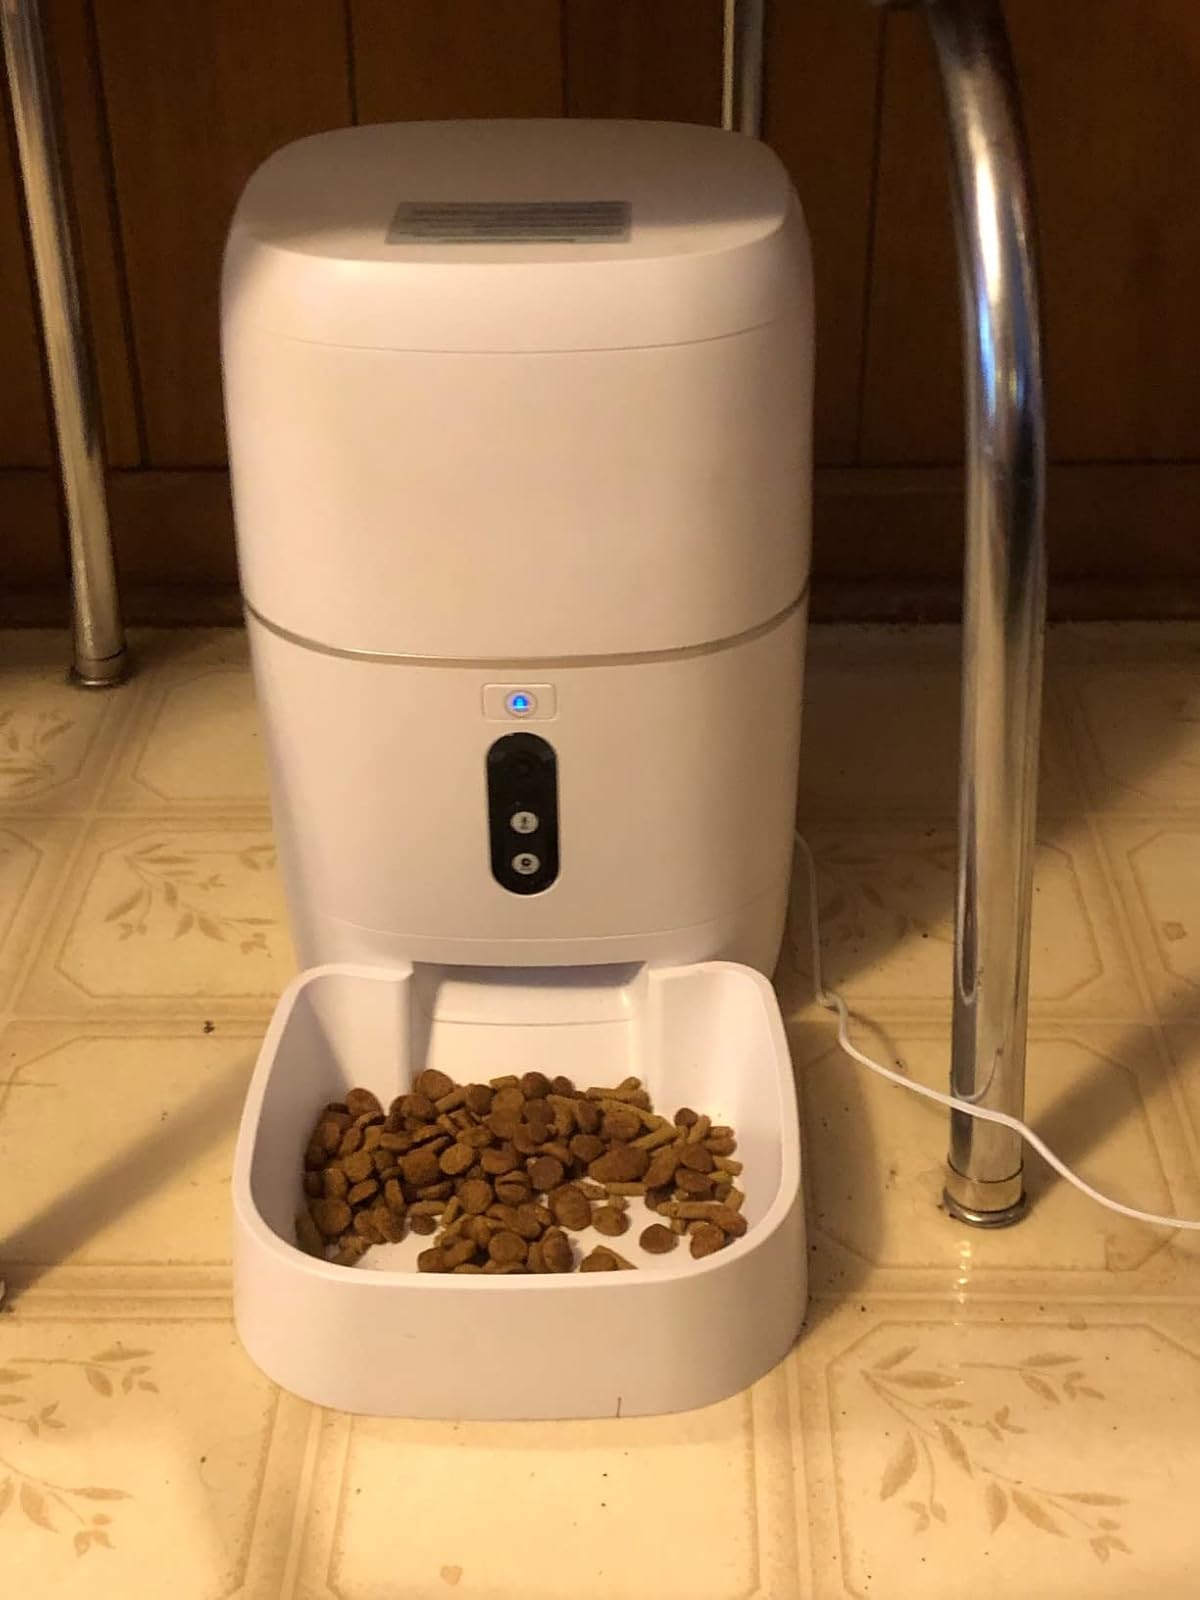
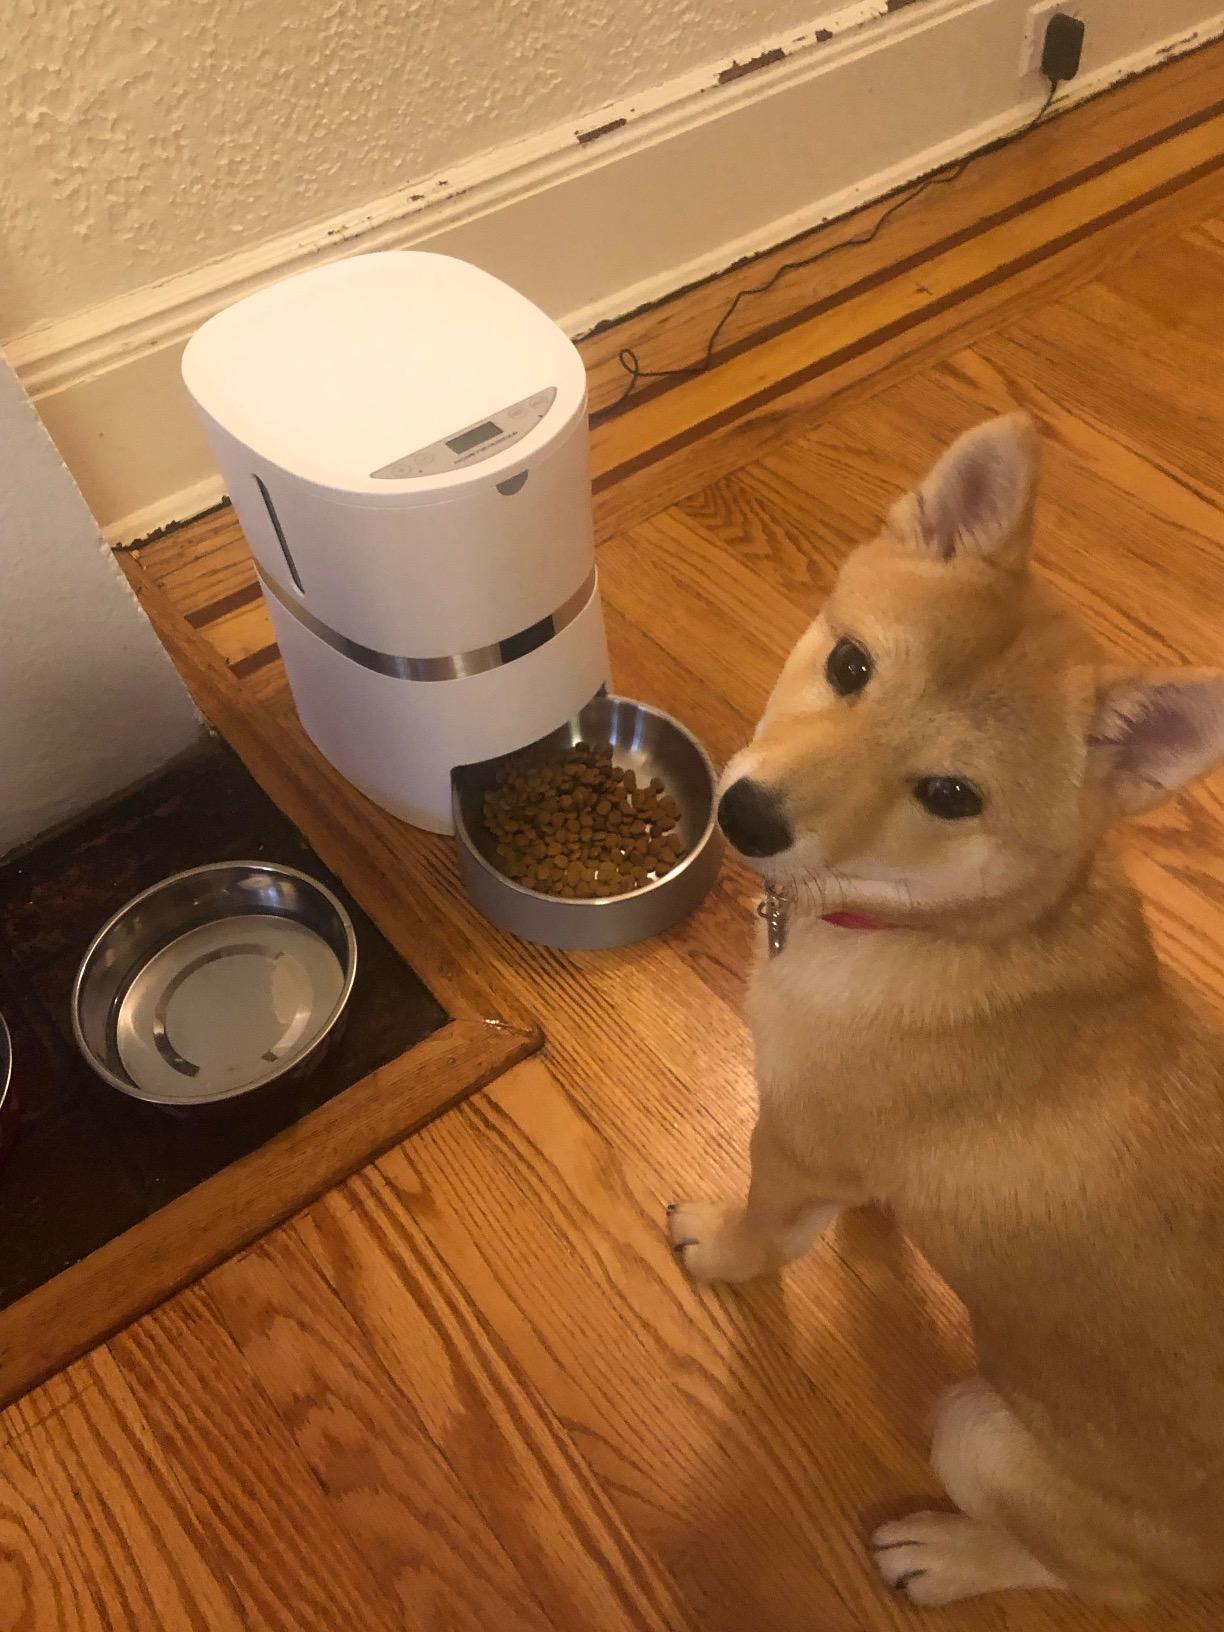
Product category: items_feeder
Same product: no